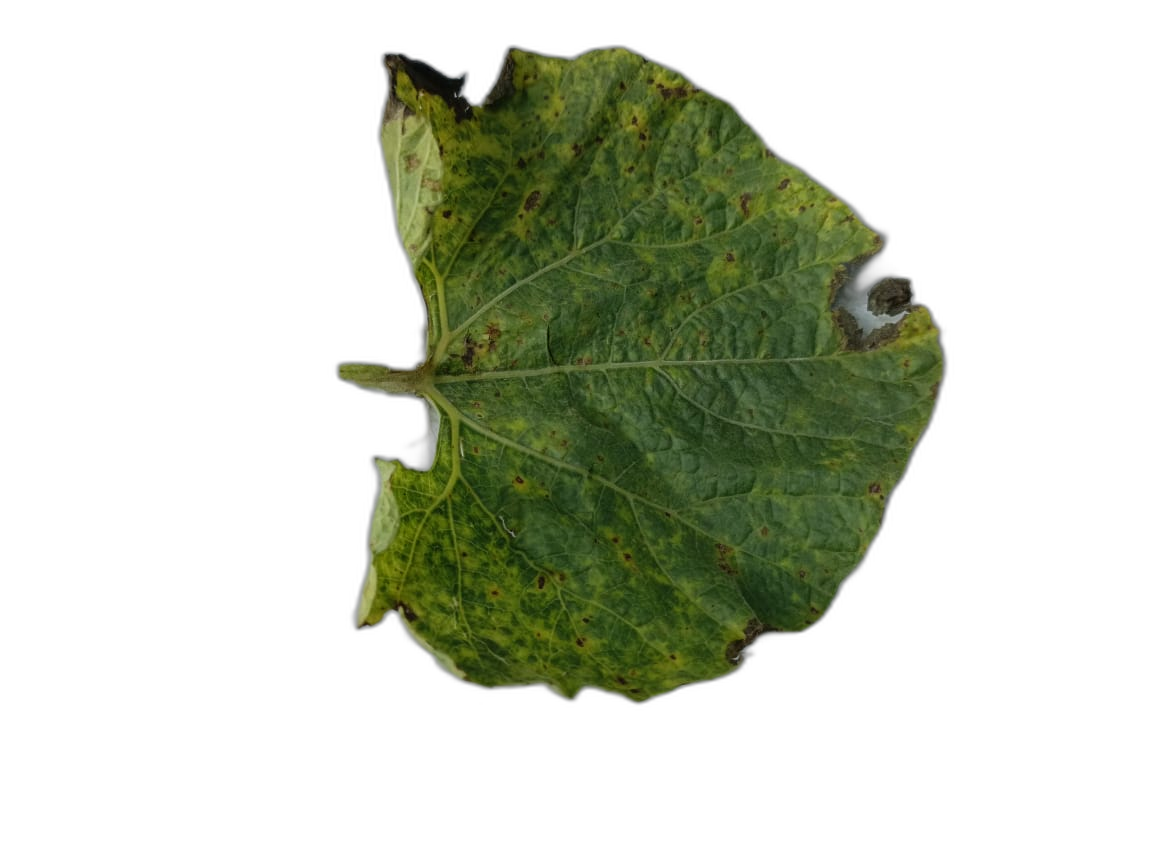
Crop: Bottle Gourd
Label: Mosaic_Virus